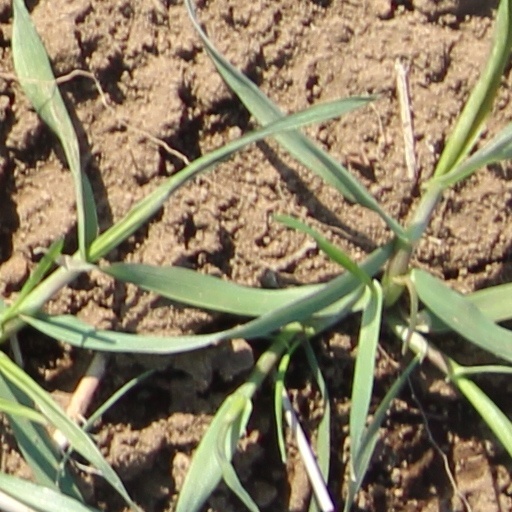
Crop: wheat